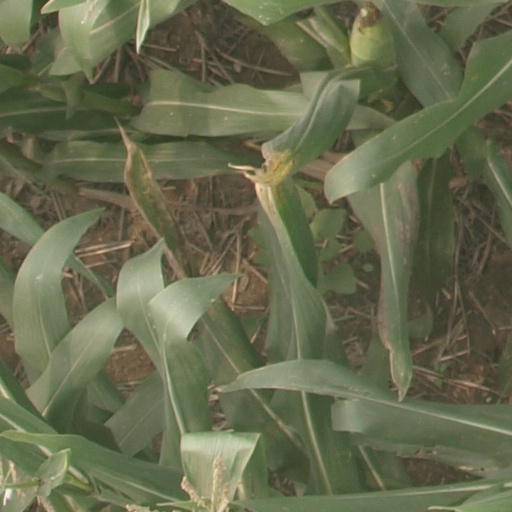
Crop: maize; corn